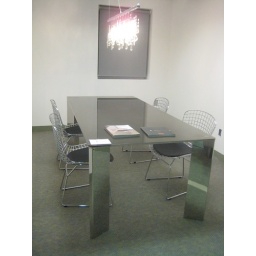
Laud table by Bonaldo Italy and replica Bertoia chairs